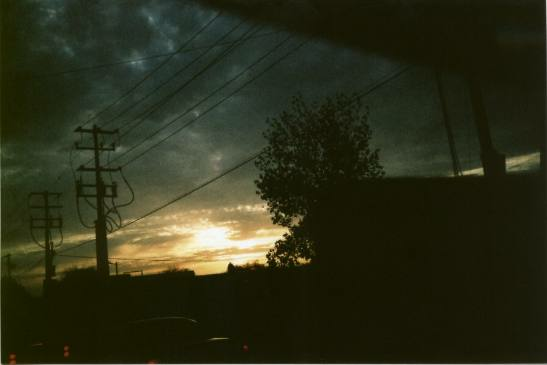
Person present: No